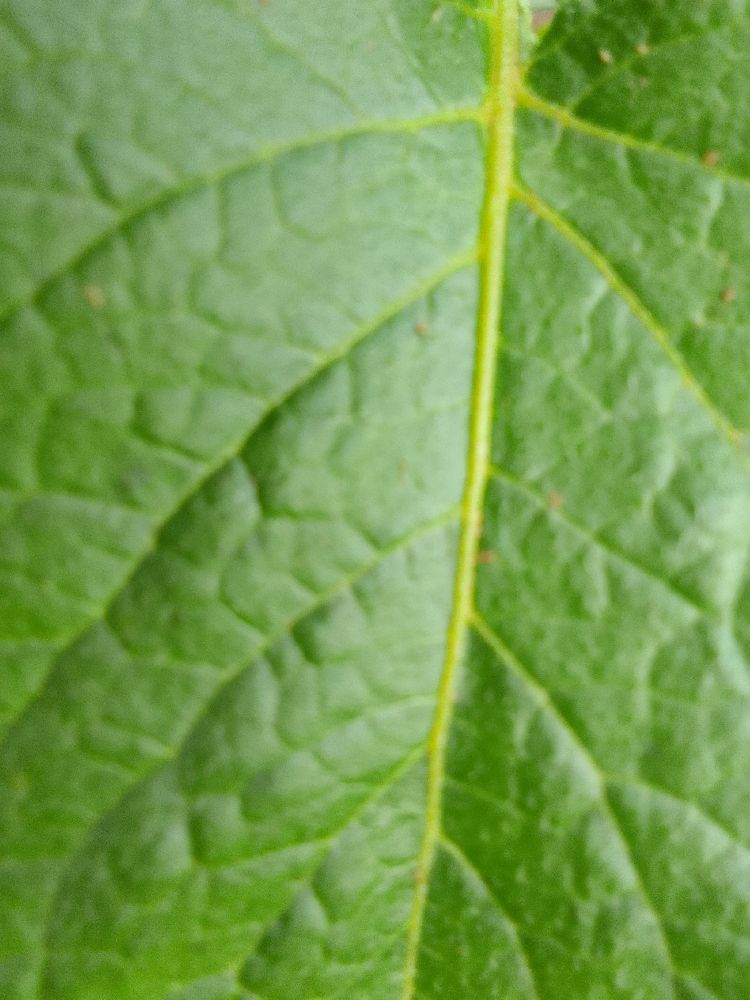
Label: Healthy